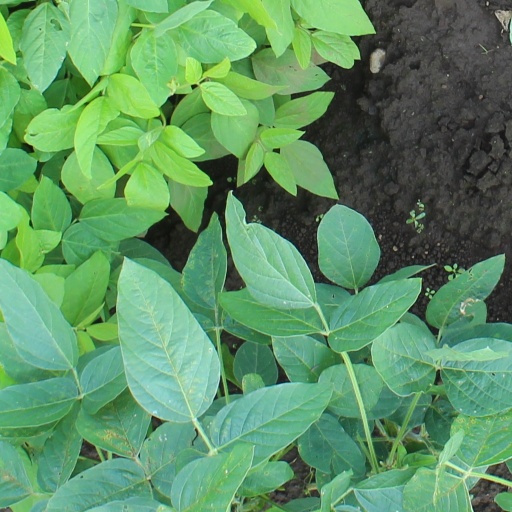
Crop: soybean